Syrinx aruanus

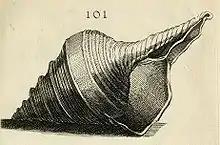
1681 engraving of a shell of "Syrinx aruanus" by Filippo Bonanni. Here the coiling of the shell appears to be reversed, this is due to the engraving process.

In 1681, Filippo Bonanni depicted this species in one of the first books ever published that was solely about seashells. The book was entitled: ""Ricreatione dell' occhio e dela mente nell oservation' delle Chiociolle, proposta a' curiosi delle opere della natura, &c.""